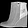
Label: Ankle boot